Otzma Yehudit

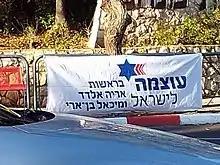
Otzma LeYisrael campaign banner for the 2013 elections.

In November 2012, Michael Ben-Ari announced the campaign slogan for the 2013 elections: "There are no rights without duties". The party failed to pass the election threshold. In 2014, police raided the offices of Otzma Yehudit, due to the offices being shared with the organization Lehava. This was also the year that the party announced they would be participating in the 2015 election; they announced that their slogan would be: "Those on the right vote Otzma Yehudit! Autonomy? Two states? There's Meretz for that. One state – Otzma Yehudit!"